SS Eurana

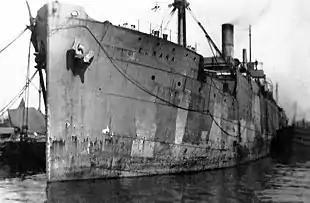
USS "Eurana", as she appeared in 1919

Following her transfer to the War Department, "Eurana" was acquired by the U.S. Navy on 13 September 1918 and officially commissioned on 21 September. The freighter was put under control of Naval Overseas Transportation Service (NOTS), renamed USS "Eurana" and assigned identification number SP-1594. She was also defensively armed with two naval guns. Her first trip under Navy control was as part of convoy HN-86 carrying tanks and military supplies. After returning to New York on 24 February 1919, she was transferred to the Cruiser and Transport Force on 2 March 1919 and was thereafter used as a troop transport. On her next trip she returned home carrying 1,737 men of 326th Infantry and several "casuals", soldiers temporarily separated from their units, including Percy L. Jones, commander of the American ambulance service with the French Army. "Eurana" sailed once more to France, returning to New York on 14 September, following which she proceeded to Norfolk where she was decommissioned from the US Navy on 9 October 1919. Two weeks later, the Baltimore Dry Dock & Shipbuilding Company was awarded a contract for extensive repairs to "Eurana" following her naval service.